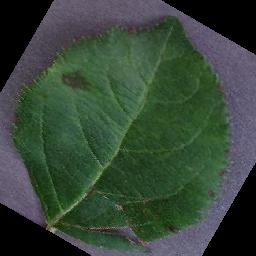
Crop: apple
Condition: scab